Bartley MRT station

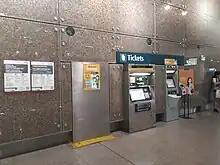
Ticket machines at the station with the artwork "The Coin Mat", as part of the Art in Transit.

Bartley MRT Station was named after William Bartley, who was Acting Collector-General of Income Tax in the 1920s and President of the Municipal Commission of Singapore between 1931 and 1946.